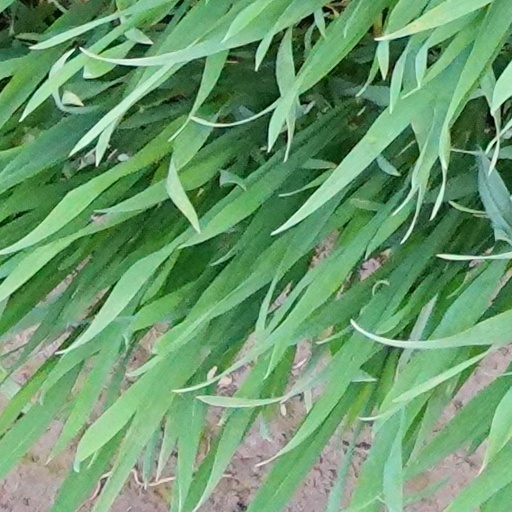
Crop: wheat